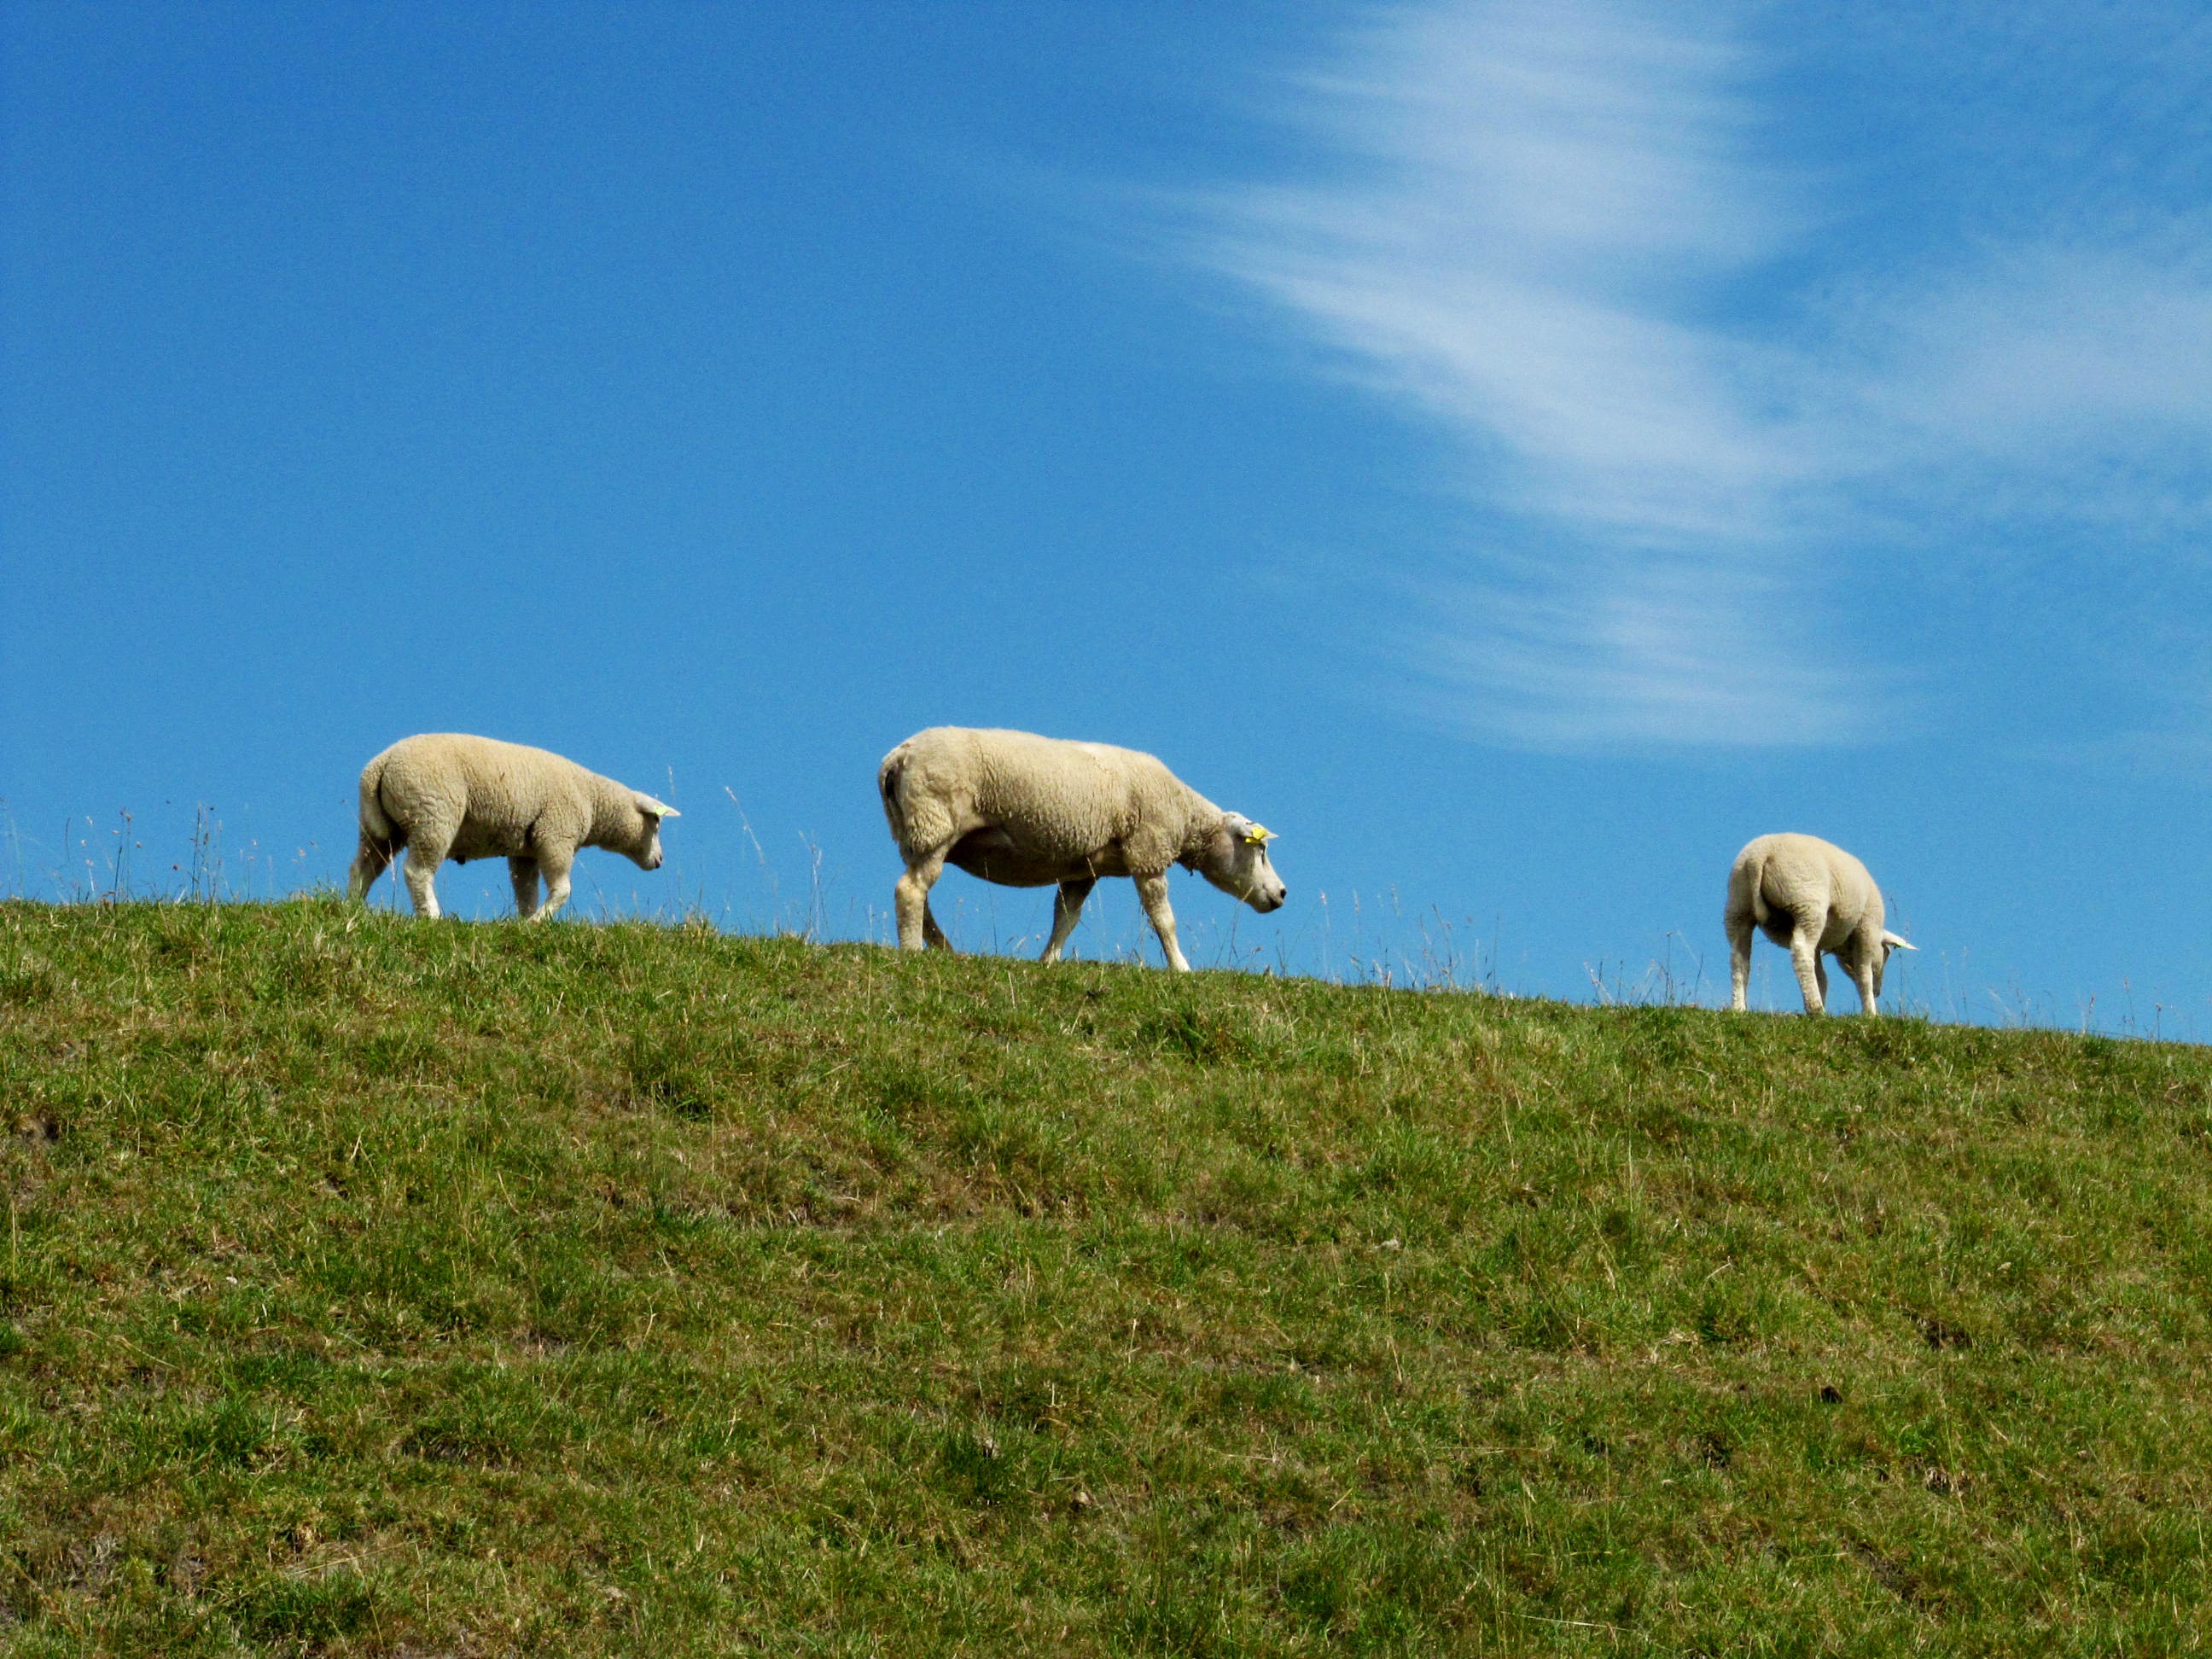
grass, field, meadow, prairie, wildlife, rural, herd, pasture, grazing, livestock, sheep, mammal, agriculture, fauna, netherlands, grassland, vertebrate, sheeps, lambs, ecosystem, tundra, dike, edam